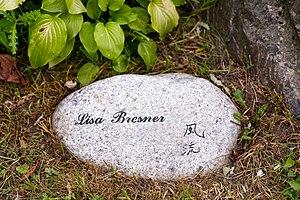
Pierre commémorative en hommage à Lisa Bresner dans le jardin japonais de l'île de Versailles. (Nantes, Loire-Atlantique, Pays de la Loire, France)
Lisa Bresner est une écrivain et sinologue française, née le 29 octobre 1971 dans le 9ᵉ arrondissement de Paris et morte le 28 juillet 2007 à Nantes.